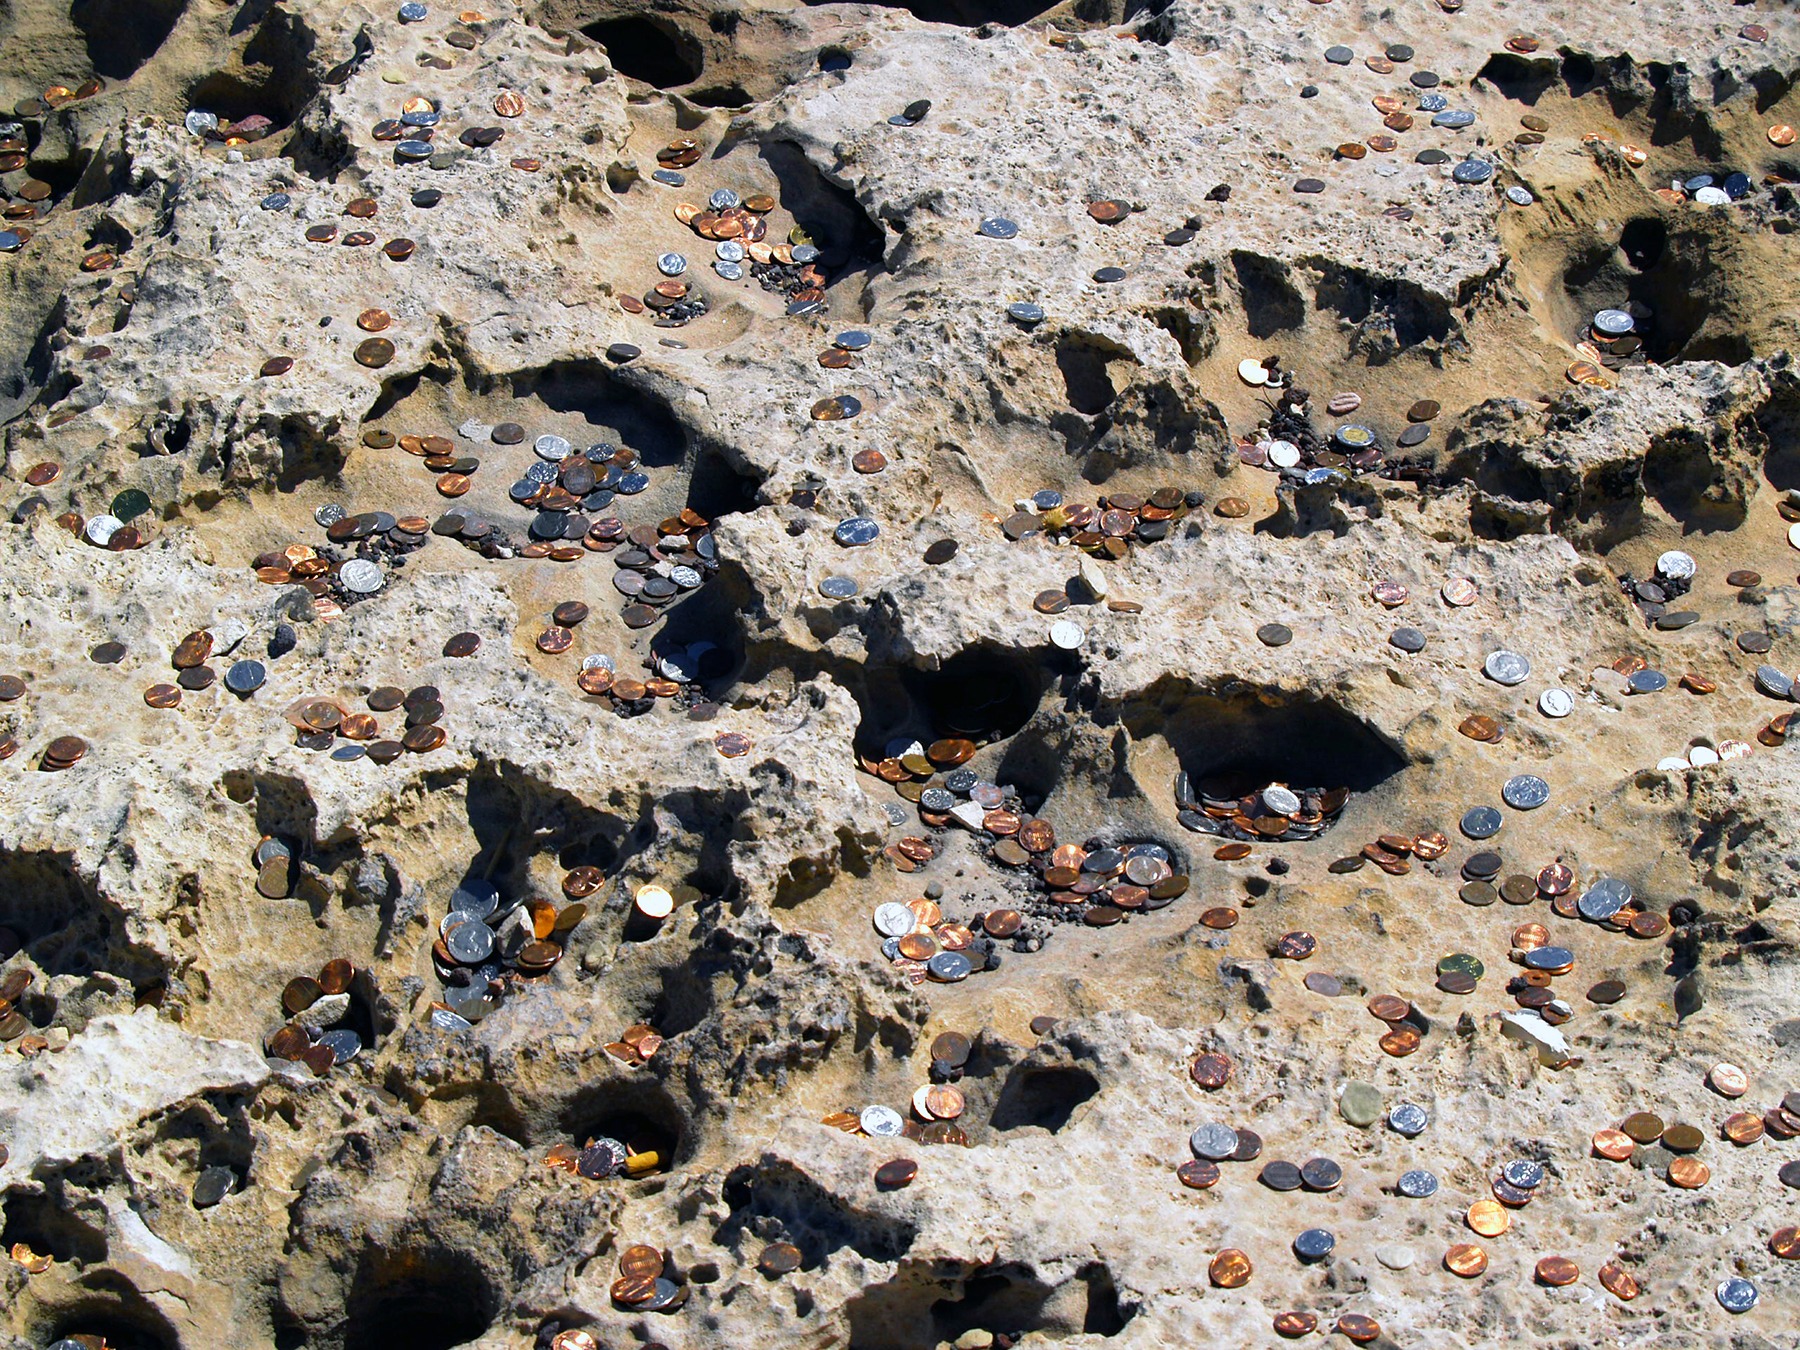
nature, rock, vintage, tourist, offering, money, soil, material, erosion, rocks, geology, granite, ritual, coins, scattered, aerial photography, igneous rock